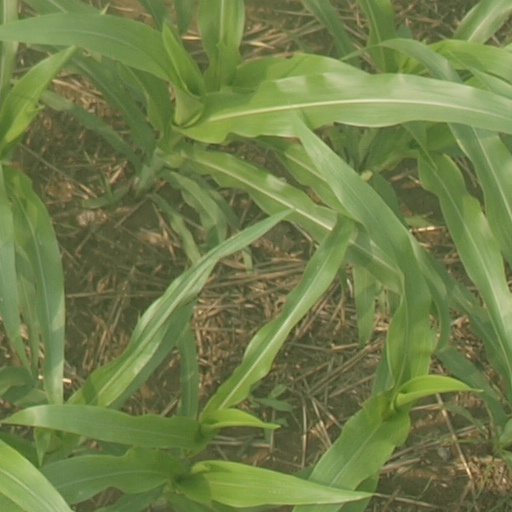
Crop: maize; corn